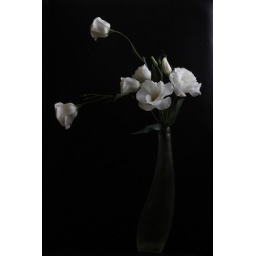
lisianthus in a frosted bottle - still life flowers